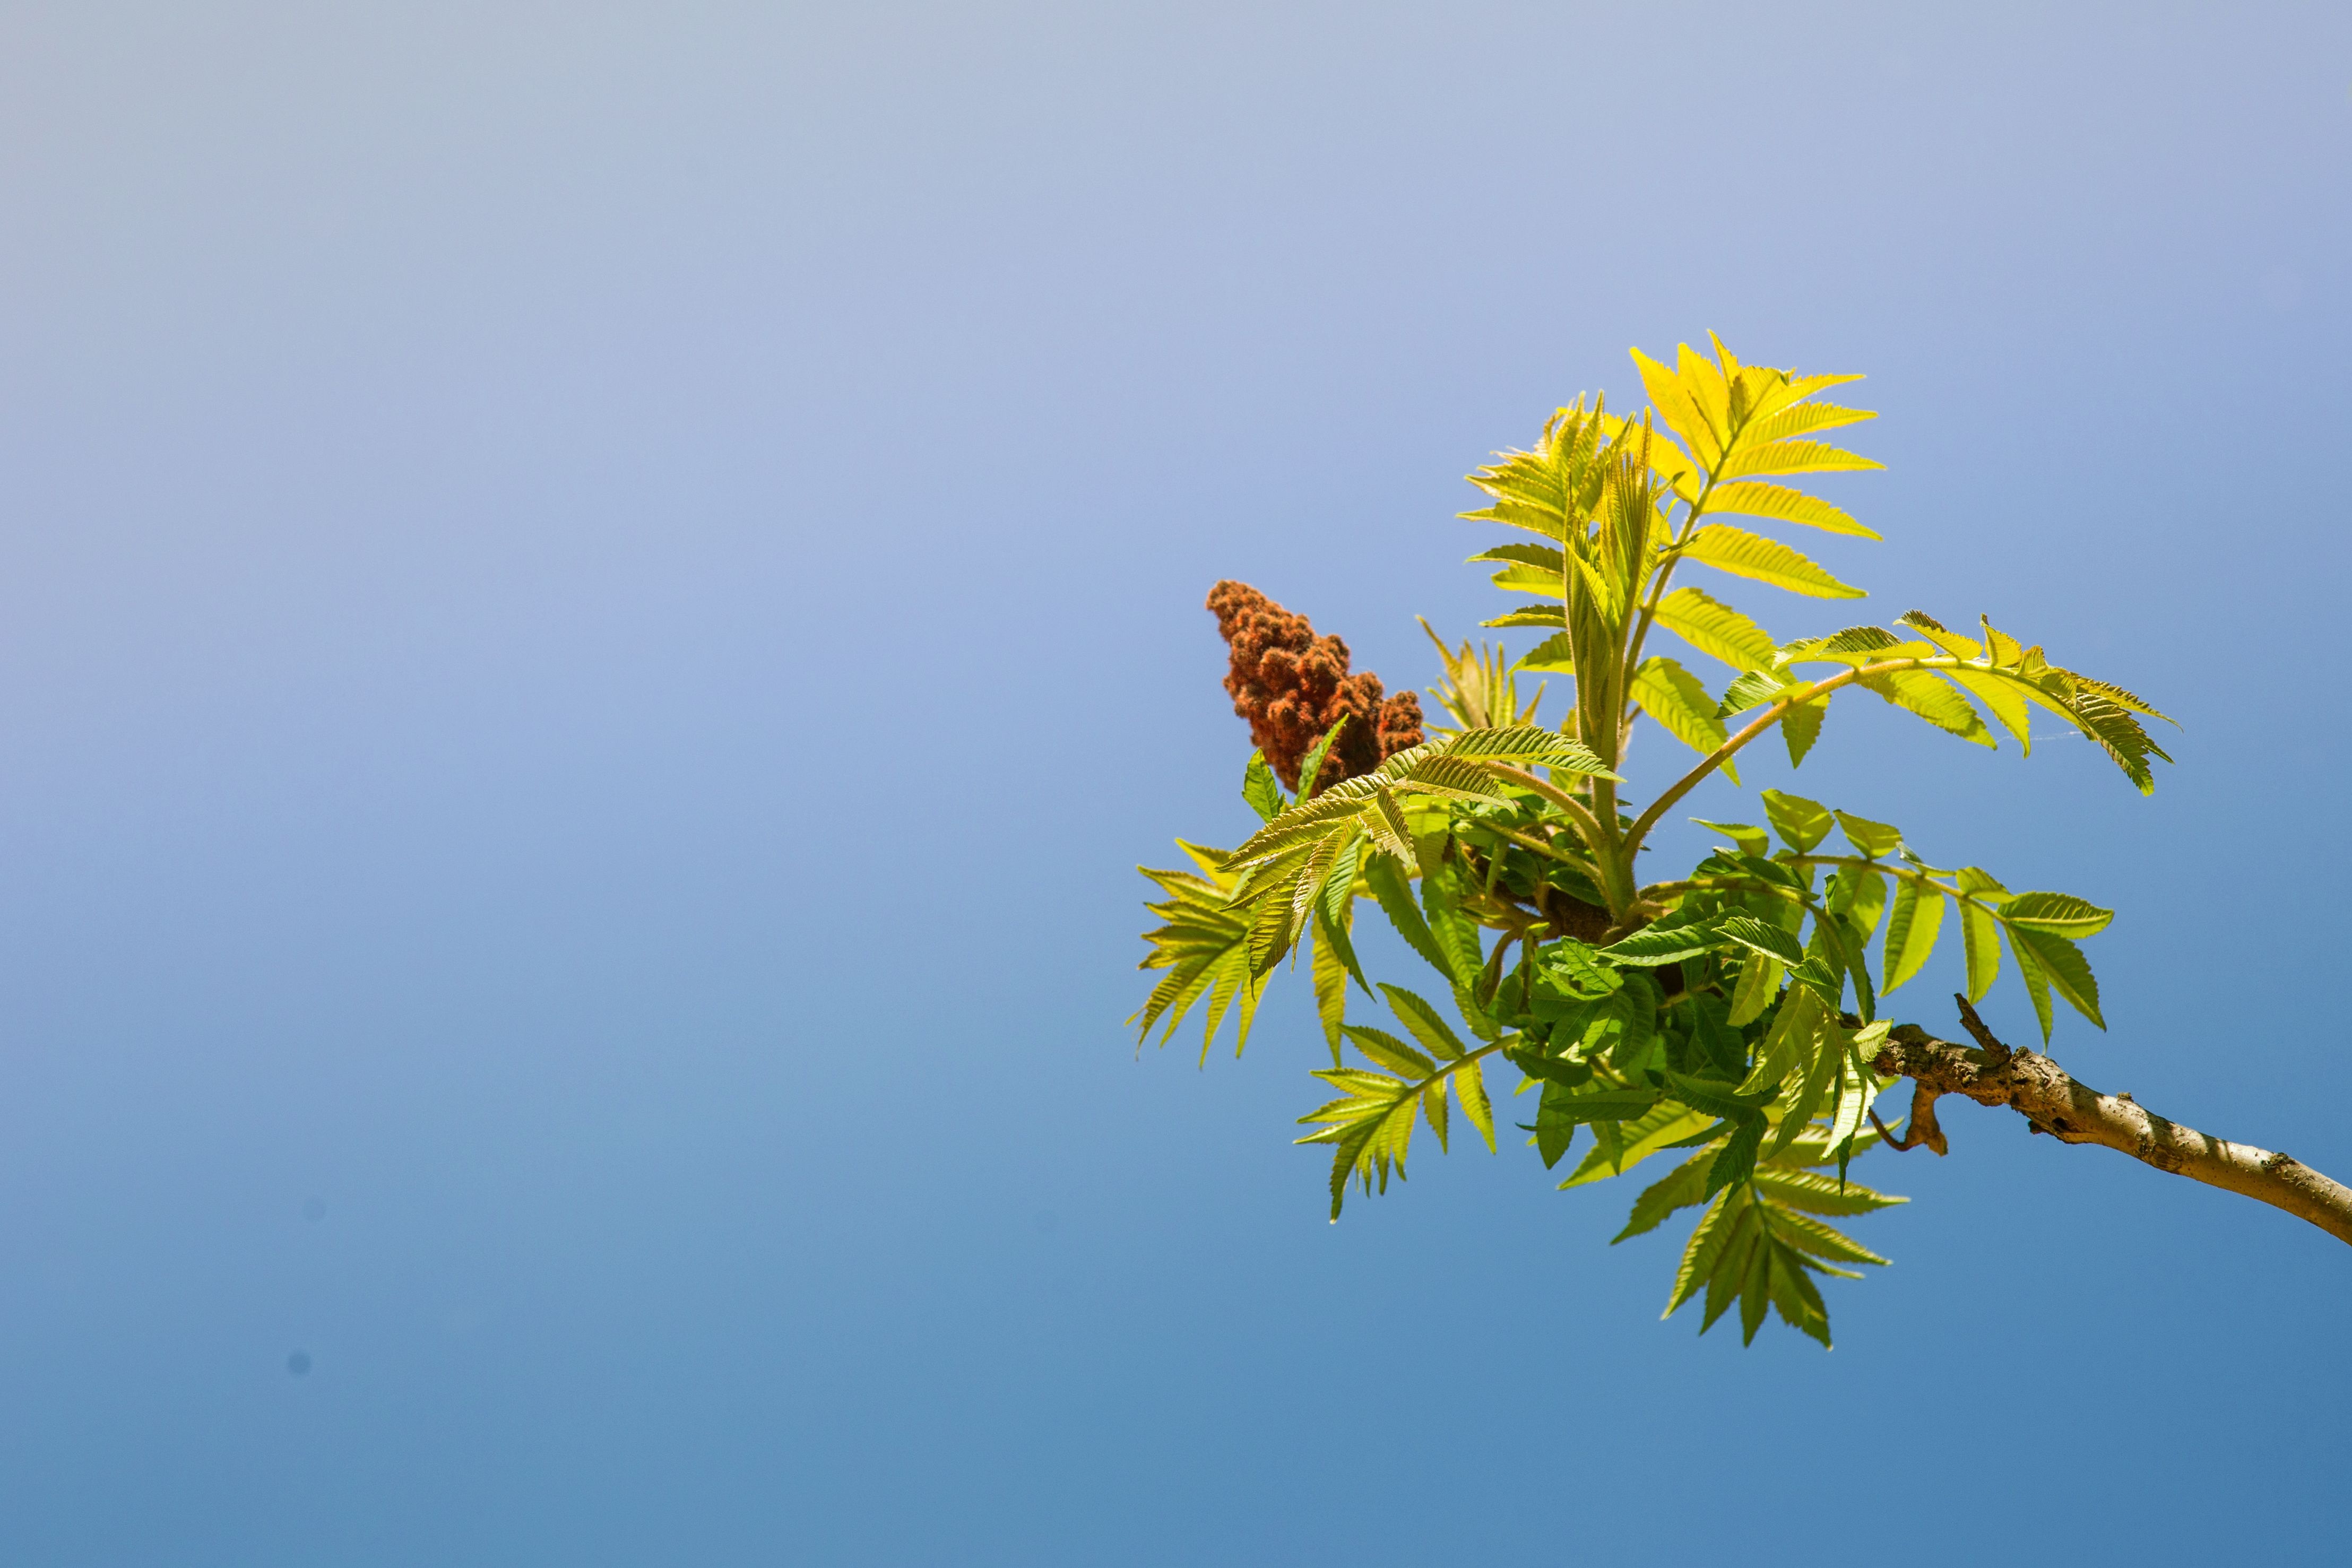
tree, nature, forest, branch, growth, plant, sky, leaf, summer, environment, foliage, spring, green, insect, natural, environmental, garden, season, tree branch, ecology, leaves, tree branches, pollinator, moths and butterflies